Sisamnes

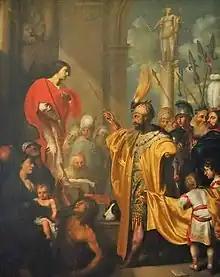
"The Judgement of Cambyses" by Isaac Isaacsz

Gerard David was one of the first Northern artists to take Sisamnes' fate as the subject of his diptych "The Judgement of Cambyses" which he completed in 1498. It was commissioned by the aldermen of Bruges to be hung in the aldermen's chamber in the Bruges City Hall. The left panel of the diptych called "The Arrest of Sisamnes" shows In the background Sisamnes accepting a bribe while in the foreground king Cambyses passes judgement on the corrupt judge who is seated in his judge's chair. The right panel called "The Flaying of Sisamnes" depicts in graphic detail the judge being flayed alive with the King Cambyses along with members of the court and public looking on. In the background is a smaller scene showing the young judge sitting on his judge's chair which is covered in the skin of his father Sisamnes. David has placed the various scenes in a contemporary setting. The buildings visible in the background of the scenes are contemporary buildings in Bruges and the clothing worn by the figures gathered to witness Sisamnes' judgement is in the style worn by Flemish people at the time. Sisamnes himself is dressed in the red robe which was the official attire of judges in the period. By locating the scene in contemporary Flanders, David reinforced the relevance of the ancient story to the early modern viewer.